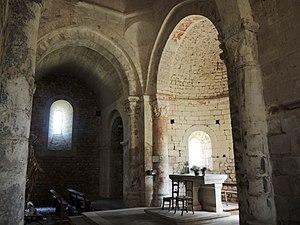
Veyrines St-Symphorien de Mahun choeur et abside
L'église Sainte-Marie de Veyrines est une église située en France sur la commune de Saint-Symphorien-de-Mahun, dans le département de l'Ardèche en région Auvergne-Rhône-Alpes.
Saint-Symphorien-de-Mahun est une commune française, située dans le département de l'Ardèche en région Auvergne-Rhône-Alpes.